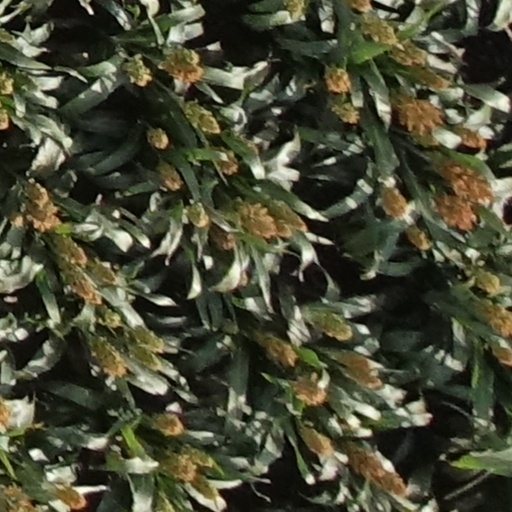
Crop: sorghum